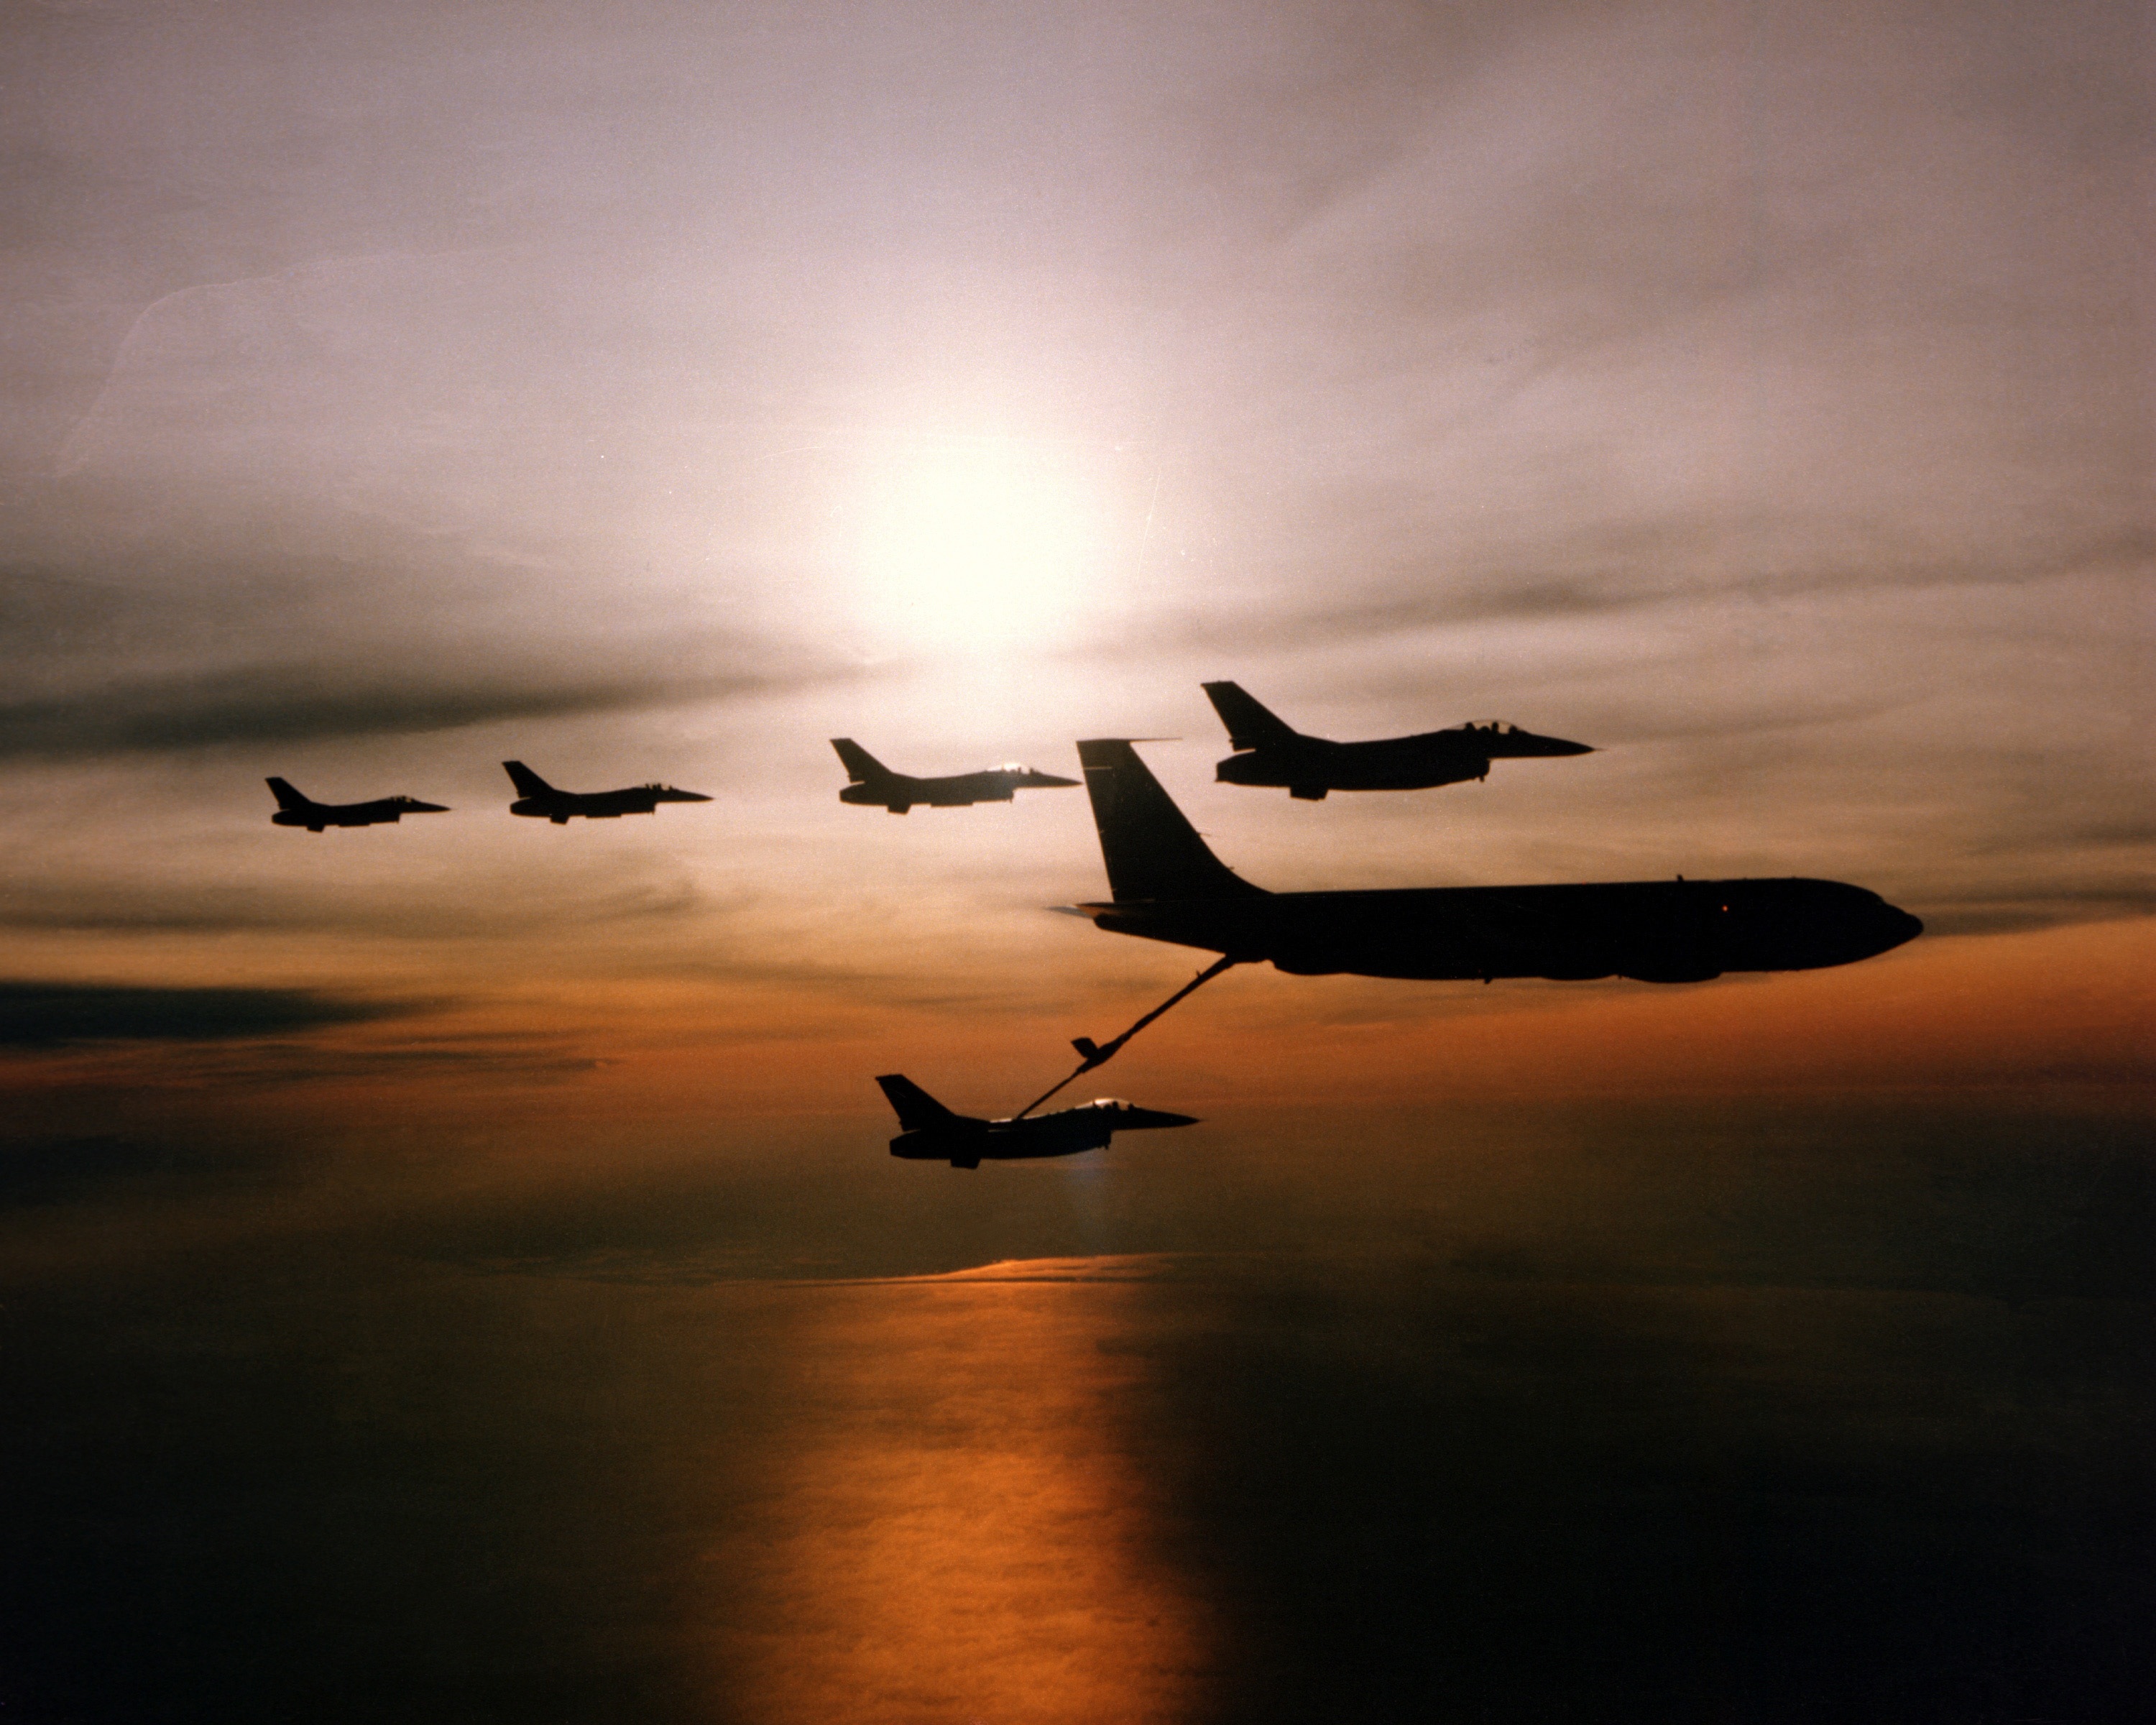
sea, water, horizon, silhouette, wing, cloud, sky, sunrise, sunset, morning, dawn, flying, tanker, aircraft, military, dusk, evening, reflection, aviation, flight, airplanes, backlight, silhouettes, planes, jets, fueling, atmospheric phenomenon